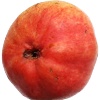
Label: red_pear